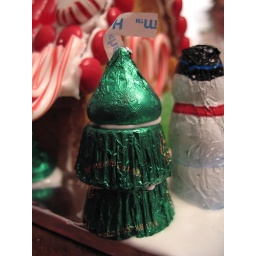
I put this candy Christmas tree in the front yard of the gingerbread house of love.